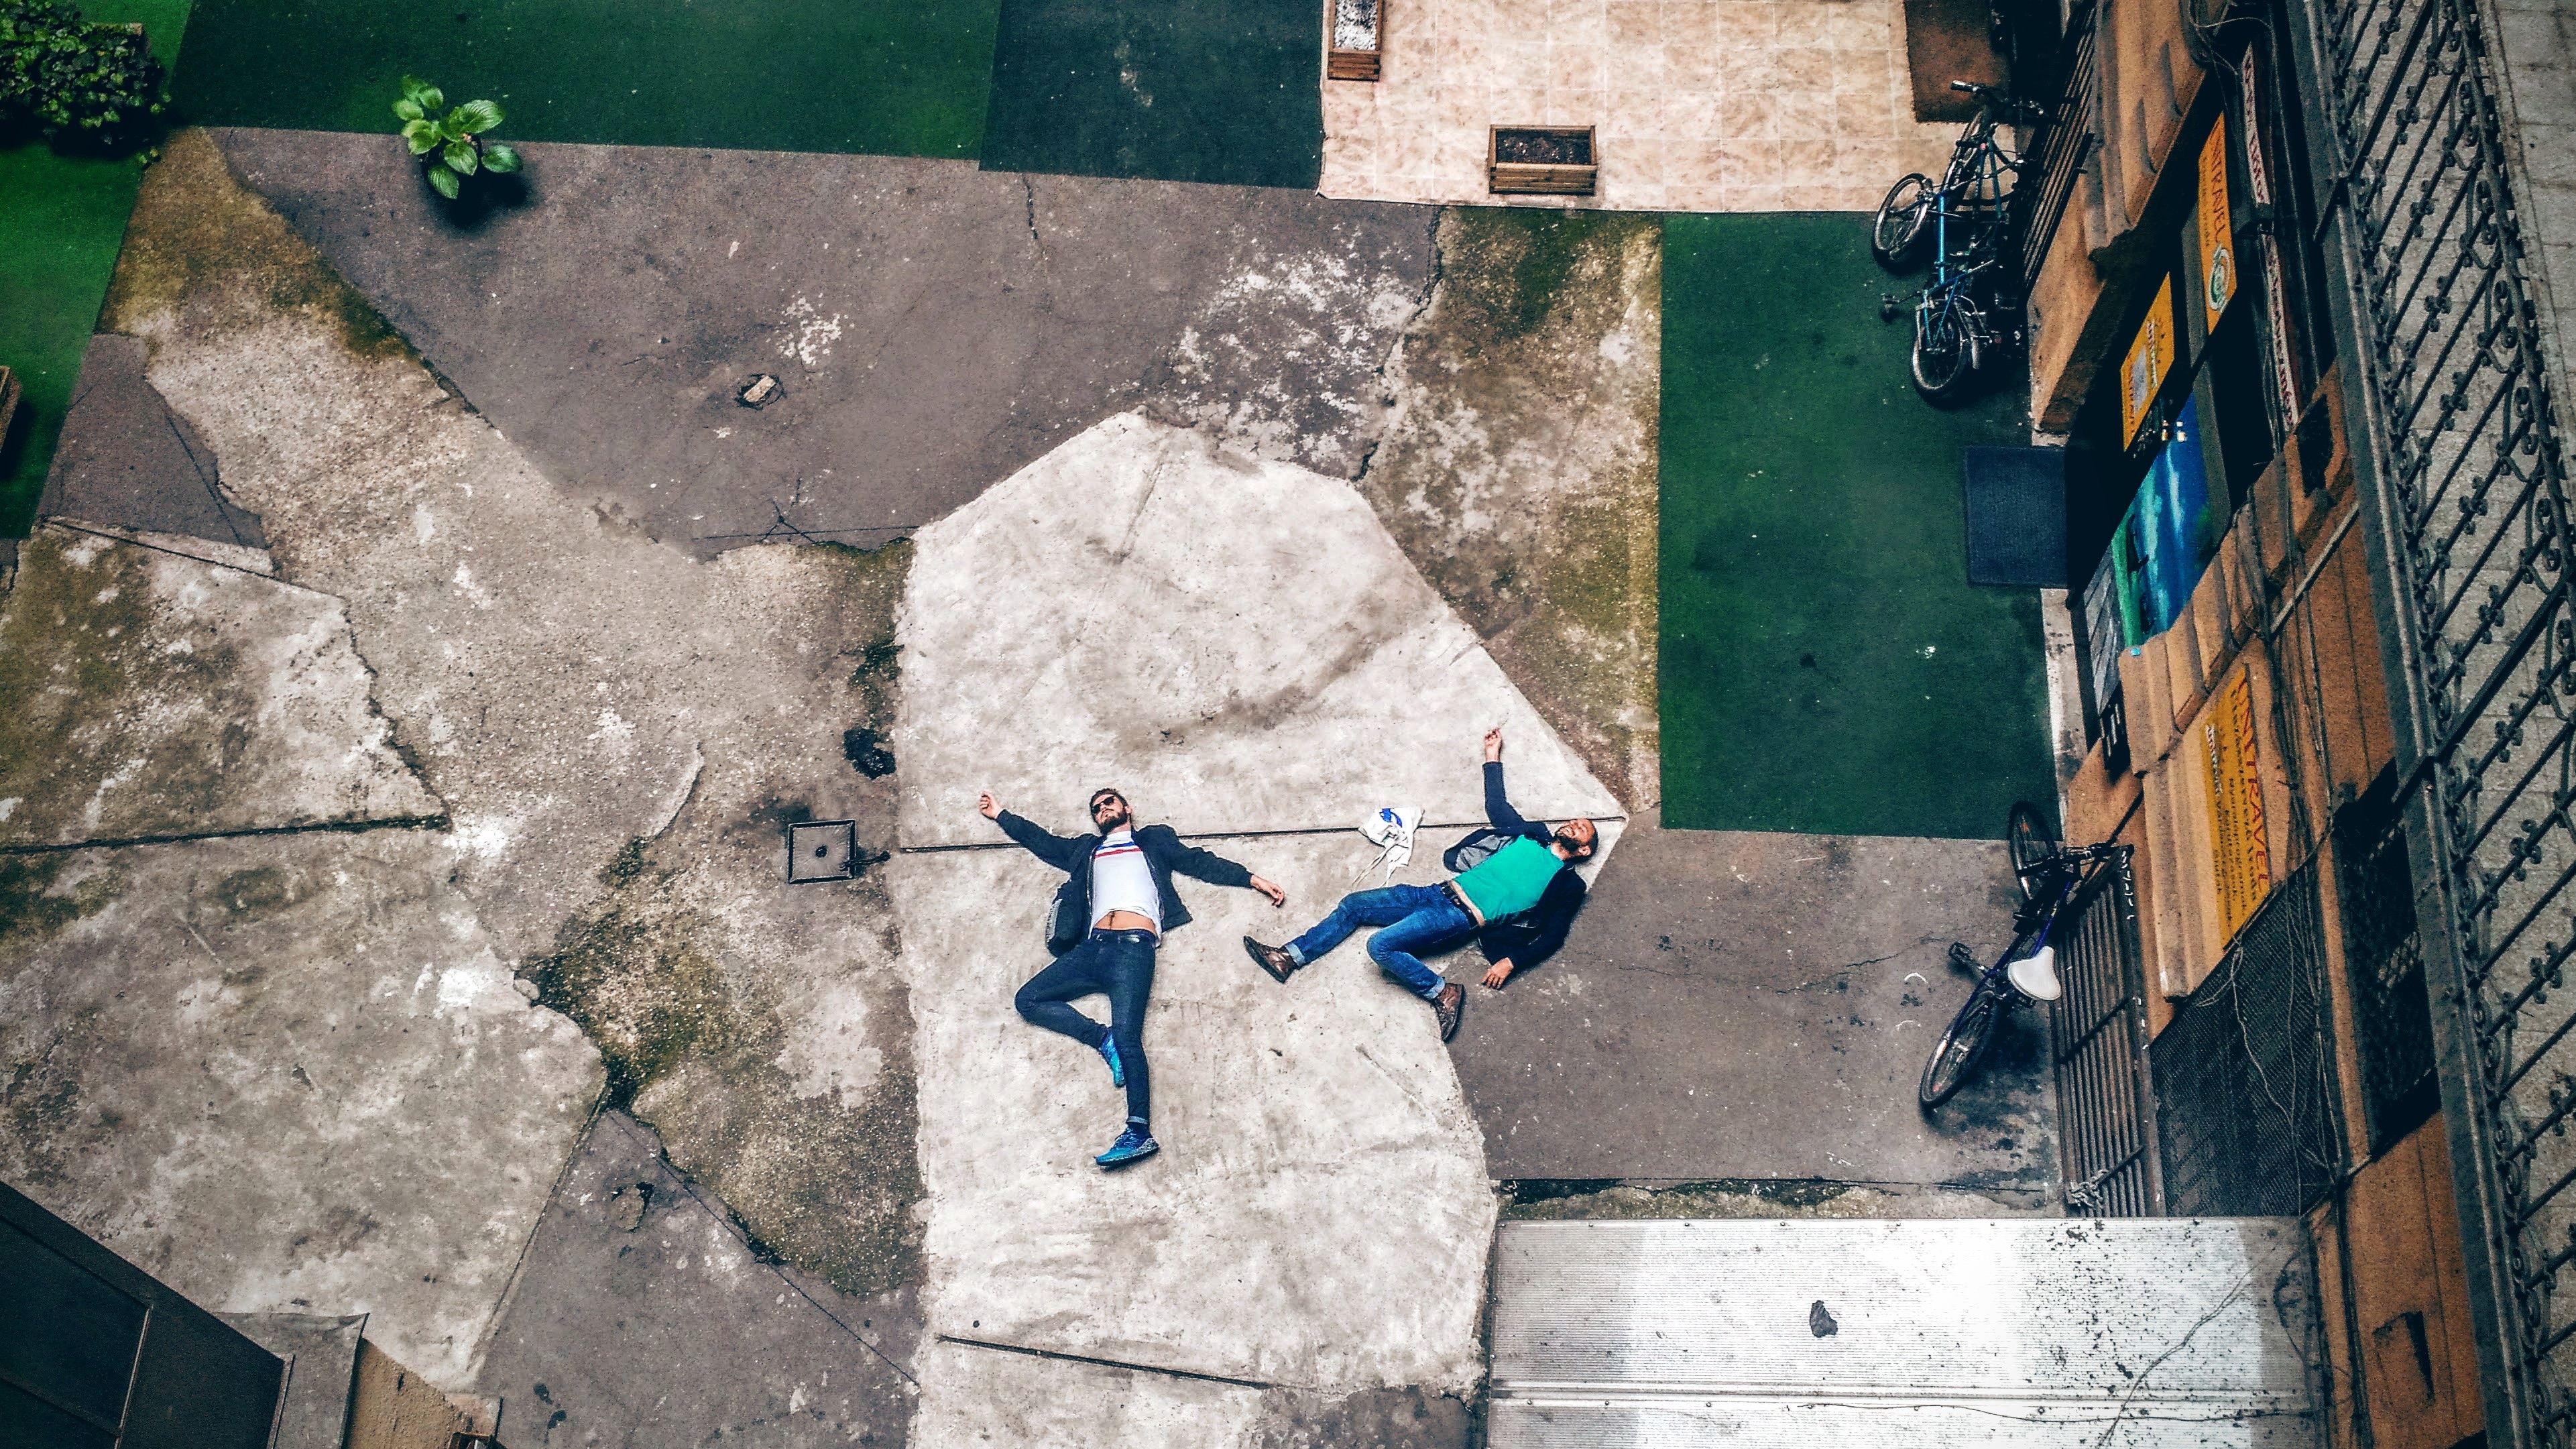
man, street, ground, wall, green, color, blue, friend, fall simulation, art, lying, urban area